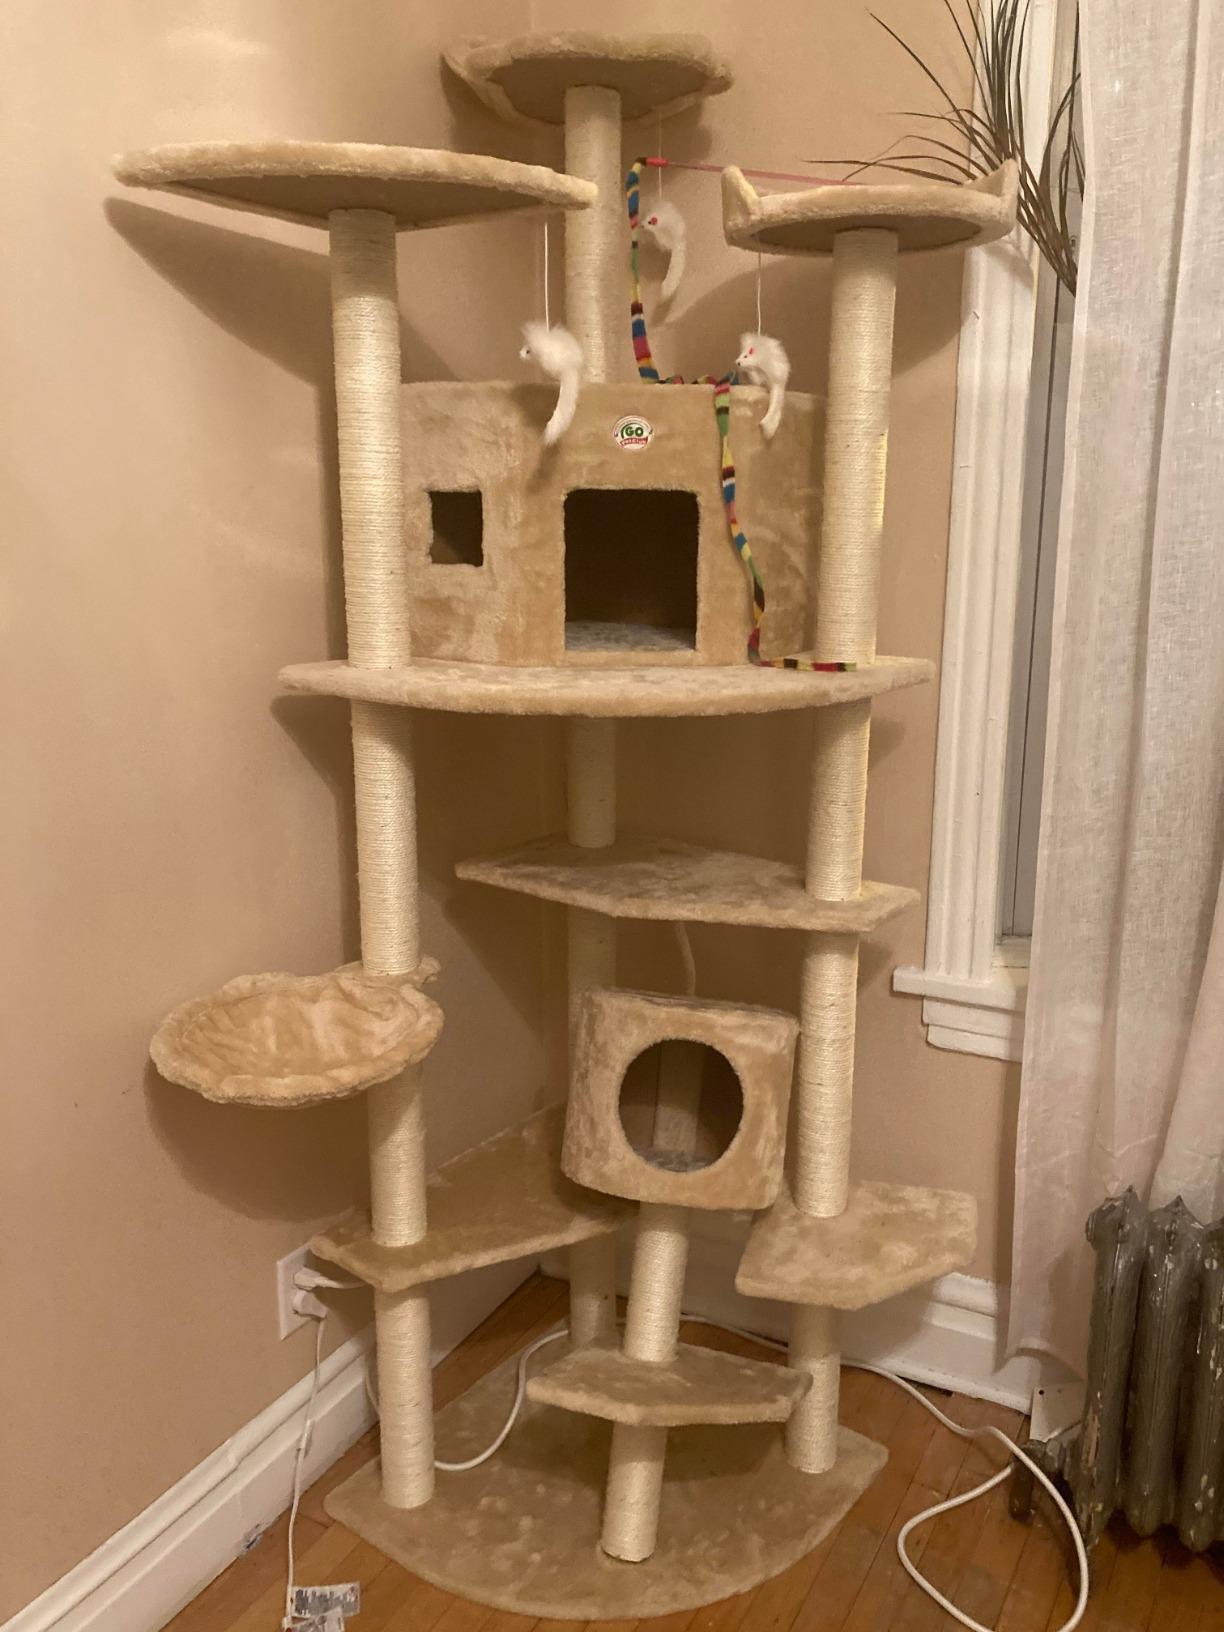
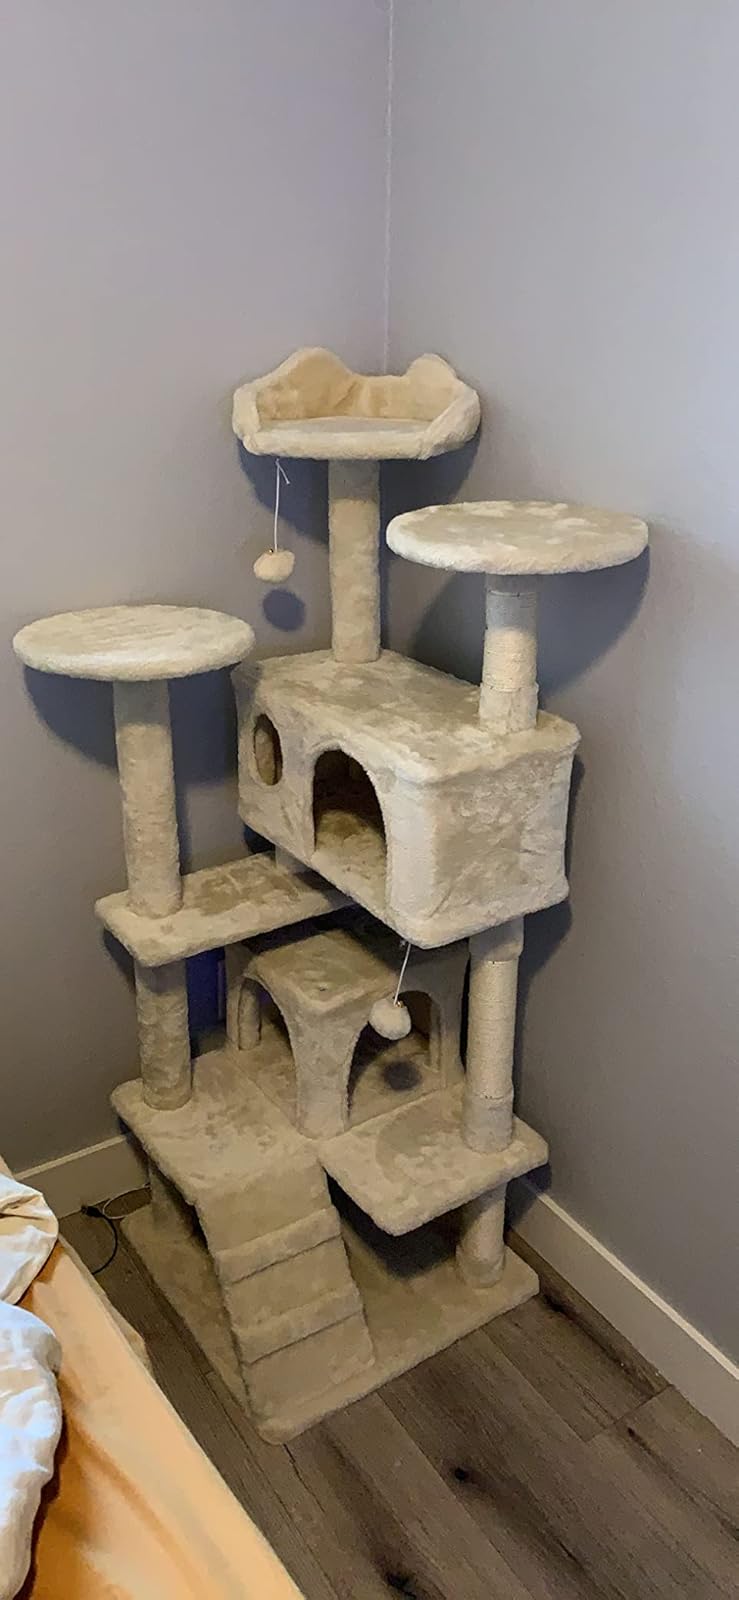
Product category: items_cat tree
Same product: no